Ashley Barnes

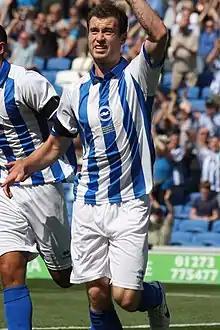
Barnes playing for Brighton & Hove Albion in 2011

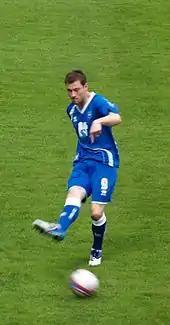
Barnes playing for Brighton & Hove Albion in 2011

Barnes subsequently joined League One club Brighton & Hove Albion on loan until the end of the season. He scored on his debut against Tranmere Rovers two days later, having been introduced as a substitute ten minutes earlier.